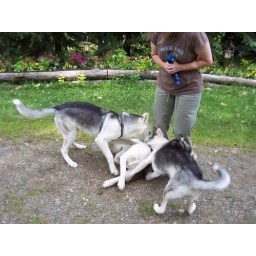
Nikah our dog in front on the right, Titan the brother is on the left standing and the sister Star is on the ground.